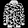
Label: Coat